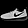
Label: Sneaker